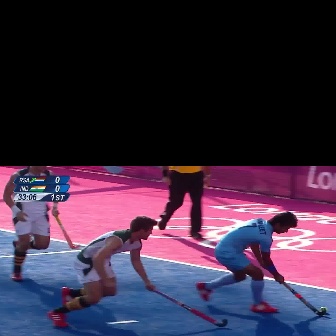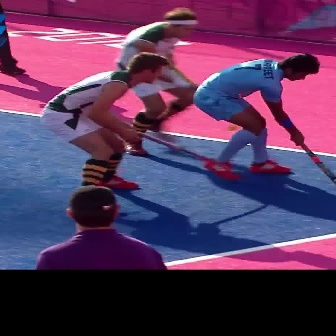
  Please identify the target specified by the bounding box [195,213,294,311] in the first image and locate it in the second image. Return the coordinates in [x_min,y_min,x_max,y_max] format.
Answer: [192,52,320,179]